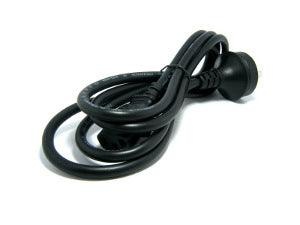
Cisco CAB-TA-UK= power cable Power plug type A
Cisco pays special attention to its network accessories which are the foundation stone of the whole network system. Cisco cables, adapters and other accessories will never let you down and you can always rely on the superior quality and outstanding reliability. Cisco has a wide range of network cables that will fit even the most extraordinary demands.
Brand: Cisco
Category: Electronics > Electronics Accessories > Cables > System & Power Cables